Ealing

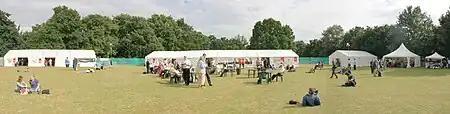
The 19th Ealing Beer Festival in Walpole park

Ealing has a developed night-time economy backed by numerous pubs and restaurants on The Mall, The Broadway and New Broadway (forming part of the greater Uxbridge Road).